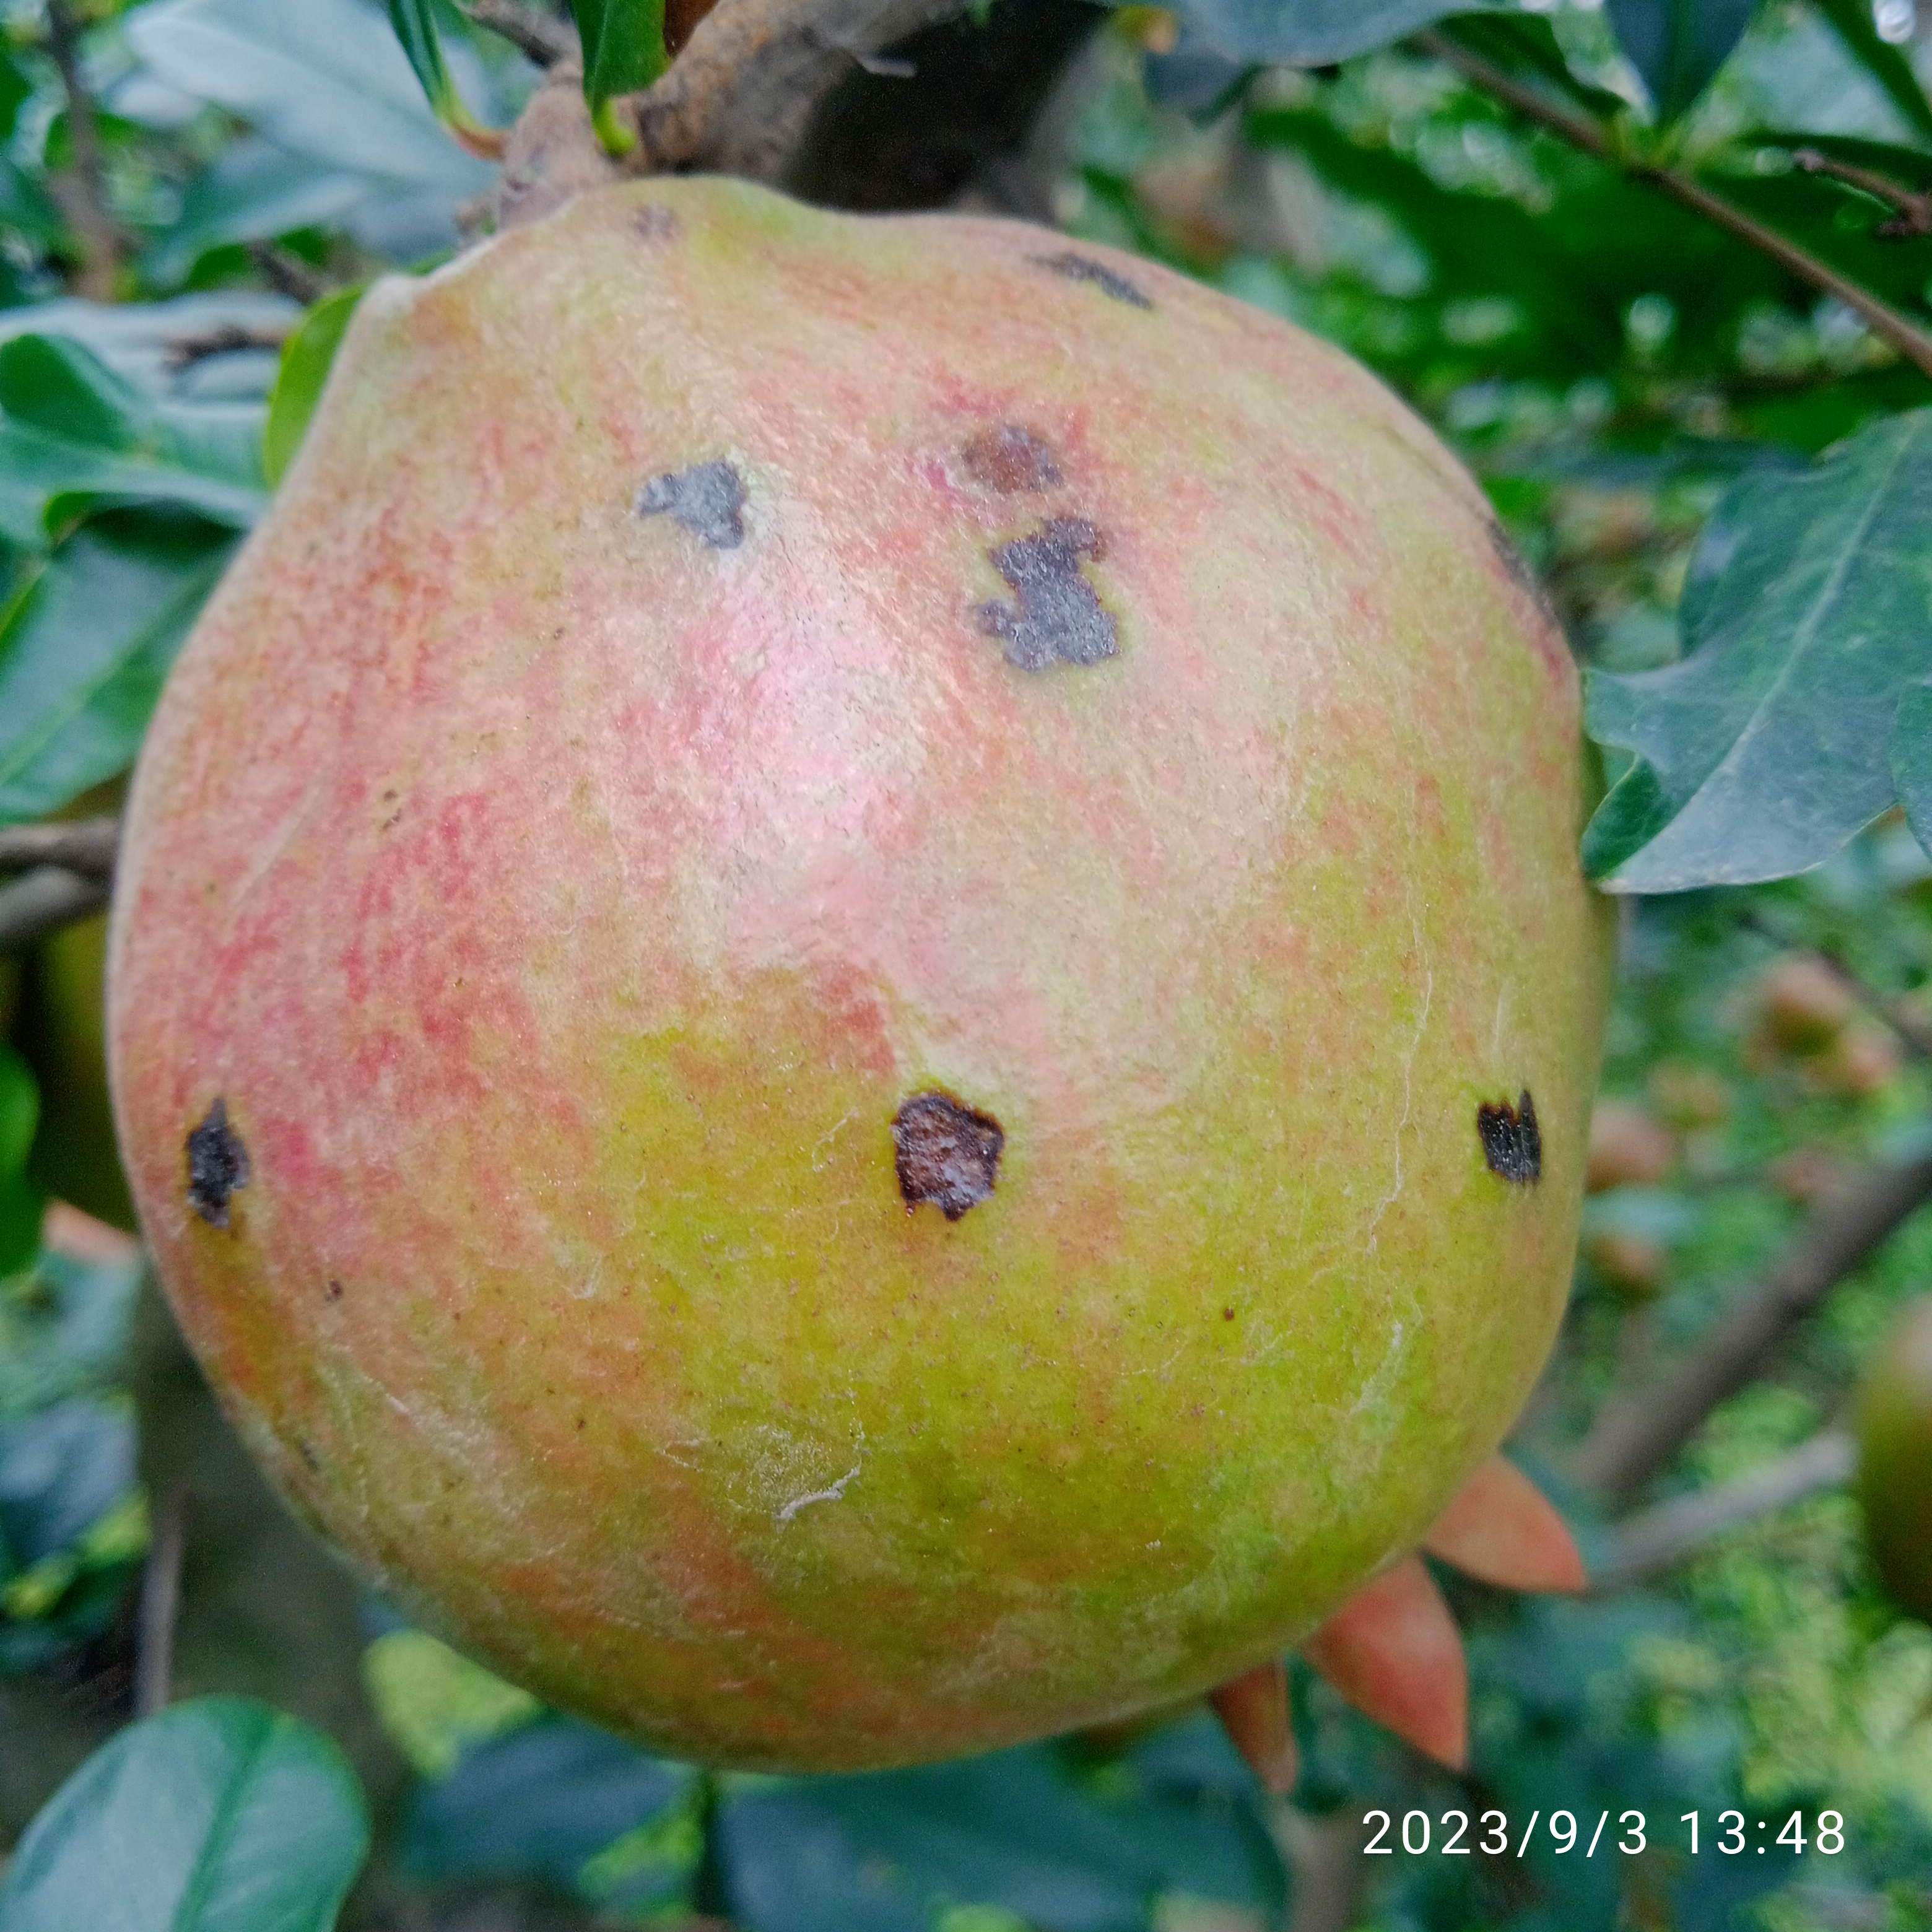
Label: Anthracnose